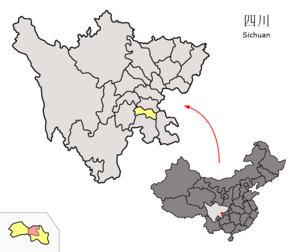
Le district de Yantan est une subdivision administrative de la province du Sichuan en Chine. Il est placé sous la juridiction de la ville-préfecture de Zigong.
Le district de Gongjing est une subdivision administrative de la province du Sichuan en Chine. Il est placé sous la juridiction de la ville-préfecture de Zigong.
Le district de Ziliujing est une subdivision administrative de la province du Sichuan en Chine. Il est placé sous la juridiction de la ville-préfecture de Zigong.